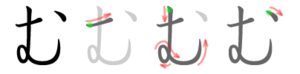
む en hiragana ou ム en katakana sont deux kana, caractères japonais, qui représentent le même more. Ils sont prononcés /mɯ/ et occupent la 33ᵉ place de leur syllabaire respectif, entre み et め.